Catford Bridge railway station

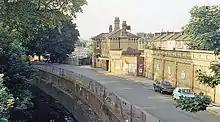
Station approach (1983)

The Mid Kent line was built by the Mid-Kent and North Kent Junction Railway (MK&NKJR) and was opened on 1 January 1857 as far as Beckenham Junction (although it was not technically a junction as the West End of London and Crystal Palace Railway's line did not open until 3 May 1858).